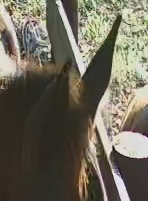
Face region: ears (position_of_ears)
Pain indicator: not_present